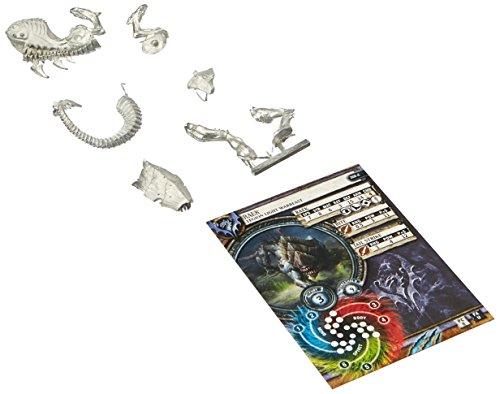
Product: Privateer Press Hordes - Legion - Raek Light Warbeast Model Kit
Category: Toys & Games | Hobbies | Models & Model Kits | Model Kits | Figure Kits
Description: Great Condition.
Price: $19.46